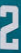
Number: 2